Alfred Walton Hinds

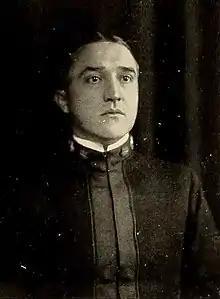
Alfred Hinds as a lieutenant commander. From 1912's "Lucky Bag", the Naval Academy yearbook.

Alfred Walton Hinds (July 25, 1874 – December 25, 1957) was a United States Navy captain who served as the 17th Naval Governor of Guam. His early naval service included serving as Assistant Engineer aboard , the United States Navy's first battleship, where he was reprimanded for an accident aboard in 1896. In 1911, Hinds joined the staff of the United States Naval Academy, heading the Department of Marine Engineering and Naval Construction, writing a textbook on the subject while there.